Émilien Devic

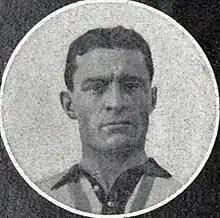

Émilien Devic (16 November 1888 – 21 August 1944) was a French footballer. He played in nine matches for the France national football team from 1911 to 1921. He was also named in France's squad for the football tournament at the 1912 Summer Olympics, but the French side withdrew from the competition. Devic was a French Resistance member during the Second World War and was shot by German forces in 1944.